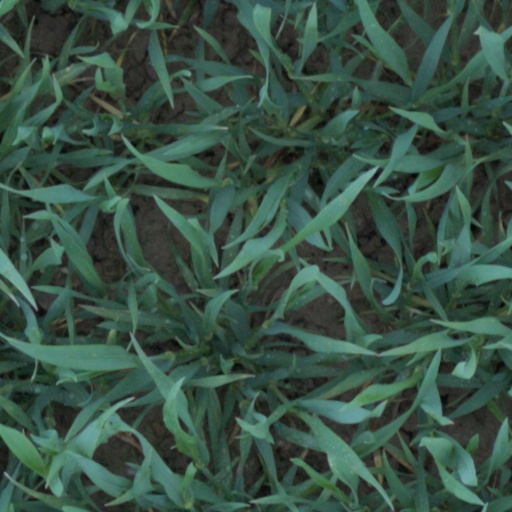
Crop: wheat